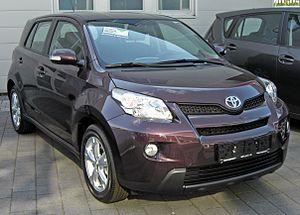
Une citadine polyvalente, est une automobile du segment B, légèrement plus grande et plus puissante qu'une petite citadine mais plus petite qu'une berline compacte. Ces voitures offrent généralement un niveau de confort satisfaisant pour les trajets routiers tout en restant bien adaptées à la circulation urbaine. Cette catégorie est apparue dans les années 1970 avec des modèles d'une longueur de l'ordre de 3,50 m. Aujourd'hui, leur longueur est plutôt de l'ordre de 3,90 m en versions 2 volumes. Le terme de polyvalente est justifié par l'accroissement de la taille moyenne de ce type de véhicule, se rapprochant des compactes. En Amérique du Nord, on parle de sous-compacte. Ces modèles sont les plus populaires dans de nombreux pays d'Europe, France et Italie en tête mais pas en Allemagne ou en Espagne où les compactes sont davantage représentées. Elles ont toutes 5 places.
Le Toyota Urban Cruiser est un modèle automobile du constructeur japonais Toyota, lancé en Europe entre juin 2009 et 2014, proposé en traction ou avec une transmission intégrale. Il est également vendu au Japon sous le nom de Toyota Ist et en Amérique du Nord sous le nom de Scion xD. Ce modèle reprend la base de la Yaris II. En Europe, Toyota présente l'Urban Cruiser comme un petit SUV, alors que la Ist est vendue comme une simple petite voiture et que la Scion xD est positionnée sur son marché comme une citadine branchée prioritairement destinée aux jeunes. L'Urban Cruiser a obtenu un score de 3 étoiles au test EuroNCAP.